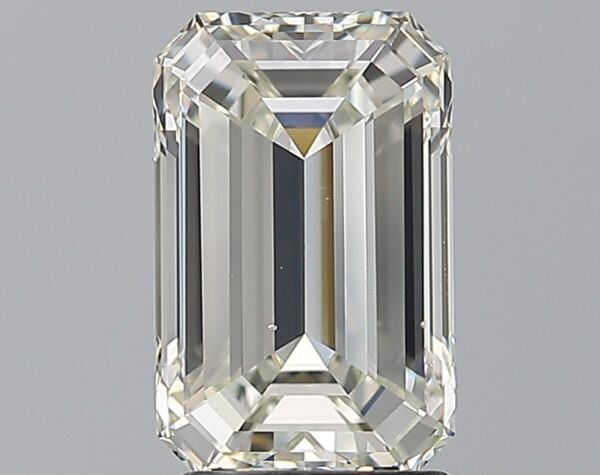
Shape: emerald
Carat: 2.31
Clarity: VS2
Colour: J
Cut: EX
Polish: EX
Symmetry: EX
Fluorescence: M
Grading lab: GIA
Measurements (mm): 9.56 x 6.09 x 4